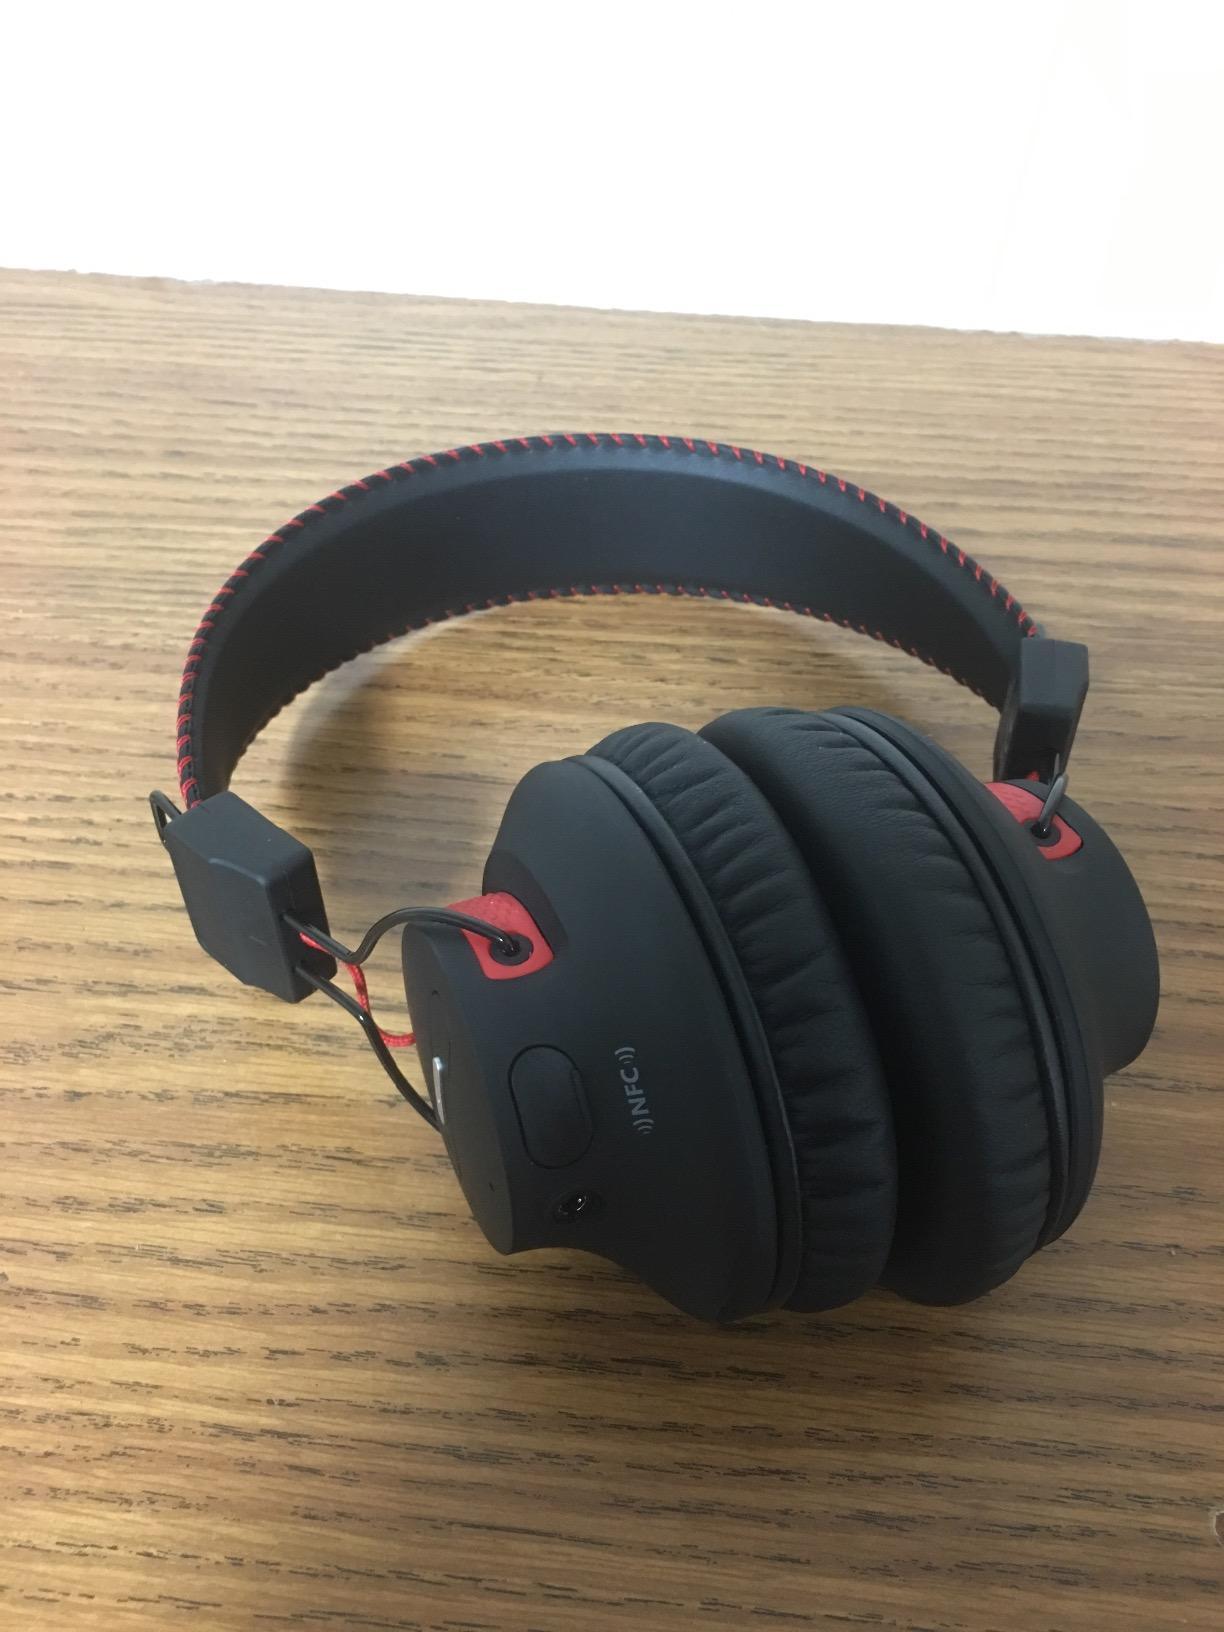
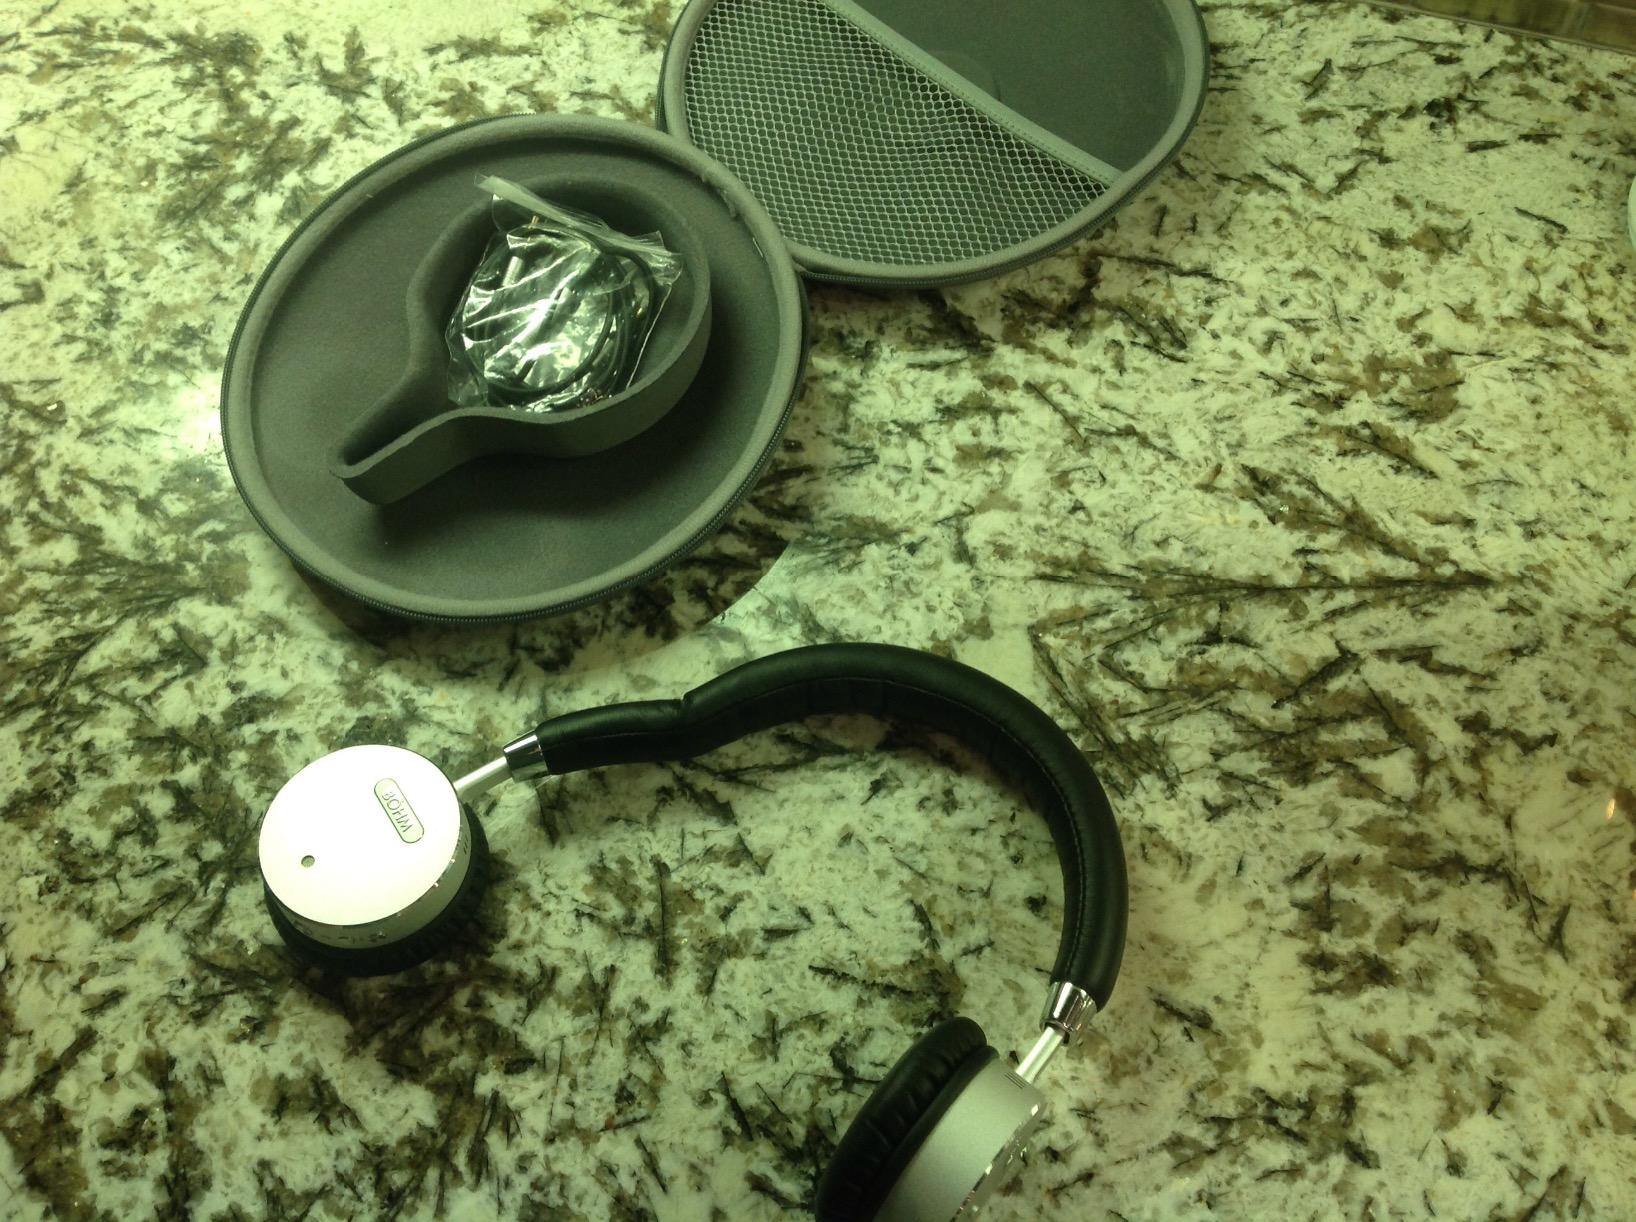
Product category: headphones
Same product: no